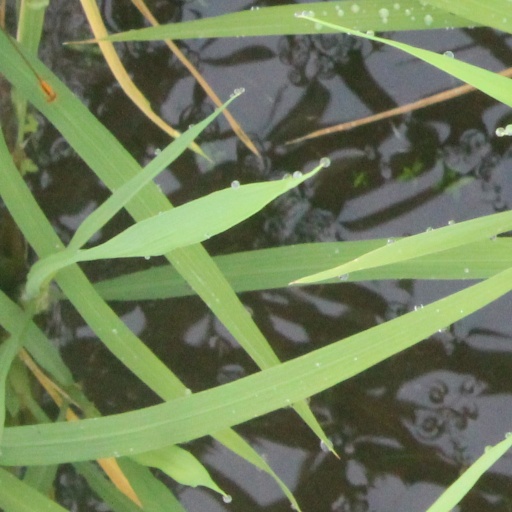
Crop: rice